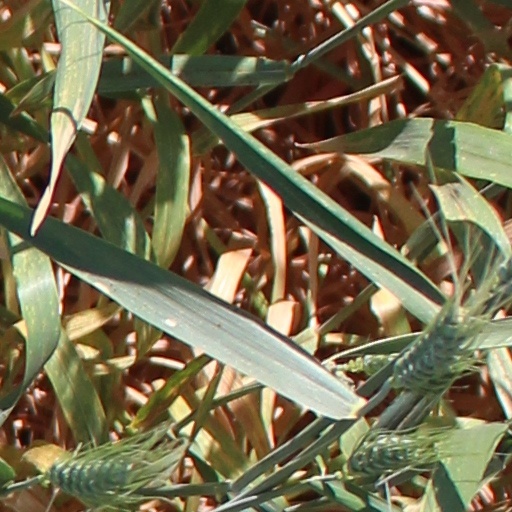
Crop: wheat